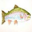
Label: trout